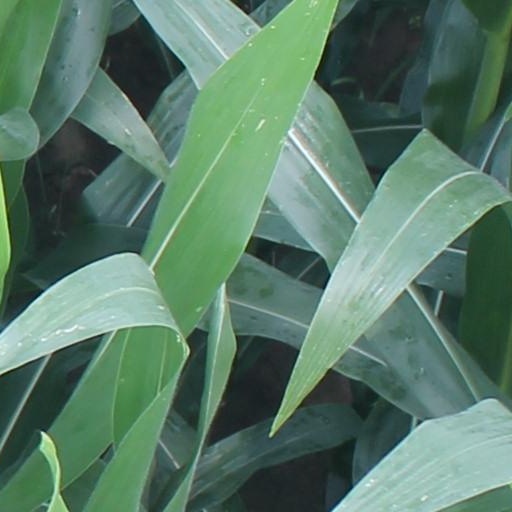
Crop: maize; corn